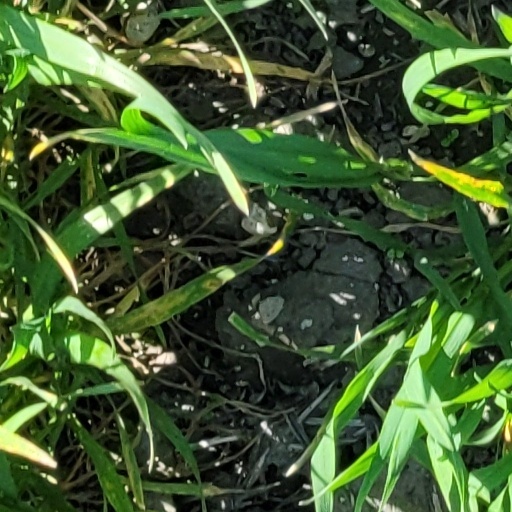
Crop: wheat